Mithra Temple of Maragheh

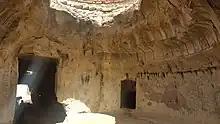
Mabad-Mehr (5)

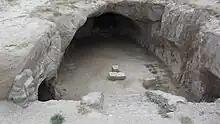
Mabad-Mehr (2)

It dates back at least to the time of the Parthians (Arsacid dynasty) and is a stone-rock building located under an ancient cemetery.